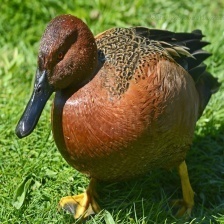
Species: CINNAMON TEAL
Scientific name: ANAS CYANOPTERA
ImageNet parent category: drake